Bat-Mite

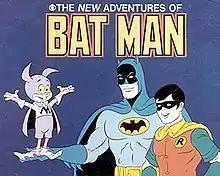
Bat-Mite (left) as depicted in "The New Adventures of Batman".

In "Handbook of Comics and Graphic Narratives", Matt Yockey writes, "Bat-Mite pointedly represents the intersection of utopia and trauma in the superhero genre and he signals that the mastery over trauma is an essential step toward realizing a utopian ideal. His home in the 'fifth dimension' and his magical powers locate Bat-Mite in the utopian realm, yet he turns to Batman as his ideal, suggesting that contact with trauma is in fact indispensable to the expression of a utopian desire."